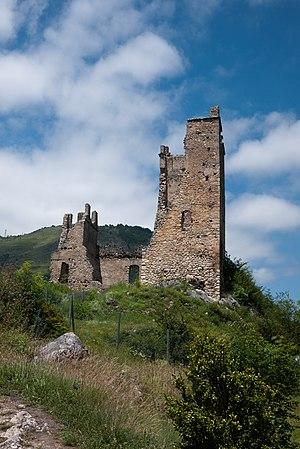
Cet article recense les monuments historiques de l'Ariège, en France.